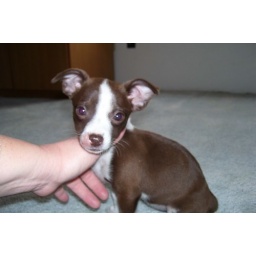
She was a beautiful female chihuahua, unfortunently because of a neglectfull landlord she got smushed by a falling glass door.